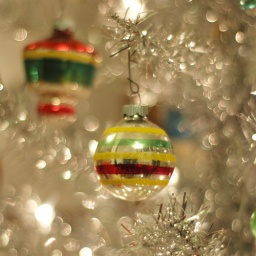
christmas ball in the tree